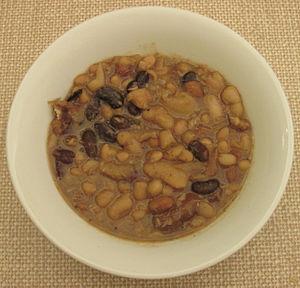
Les pais au fou est une soupe épaisse traditionnelle de Jersey faite de pois et de fèves. La recette des « pais au fou » est proche de celle du cassoulet français.